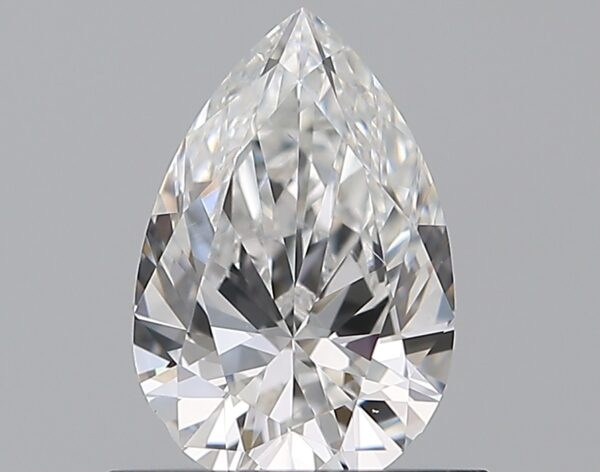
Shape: pear
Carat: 0.7
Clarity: VS2
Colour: E
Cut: EX
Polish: VG
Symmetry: VG
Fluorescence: F
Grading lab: GIA
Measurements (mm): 7.57 x 4.97 x 3.01